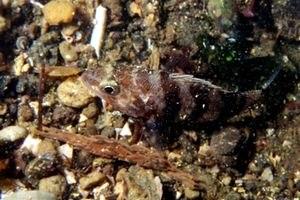
Le serran hépate ou serran à tache noire est une espèce de poissons benthiques de mer Méditerranée proche du mérou.